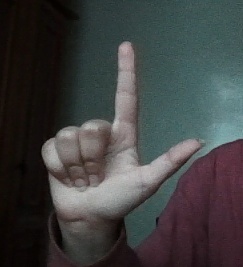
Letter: laam